24th Congress of the Communist Party of the Soviet Union

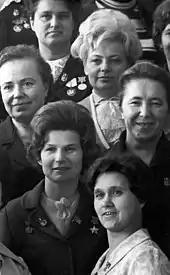
Valentina Tereshkova, bottom left, with delegates at the 24th CPSU Congress

The 24th Congress of the Communist Party of the Soviet Union (CPSU) was convened in Moscow from 30 March to 9 April 1971. The Congress brought together 4,963 delegates, with 102 foreign delegations from 91 countries as observers.